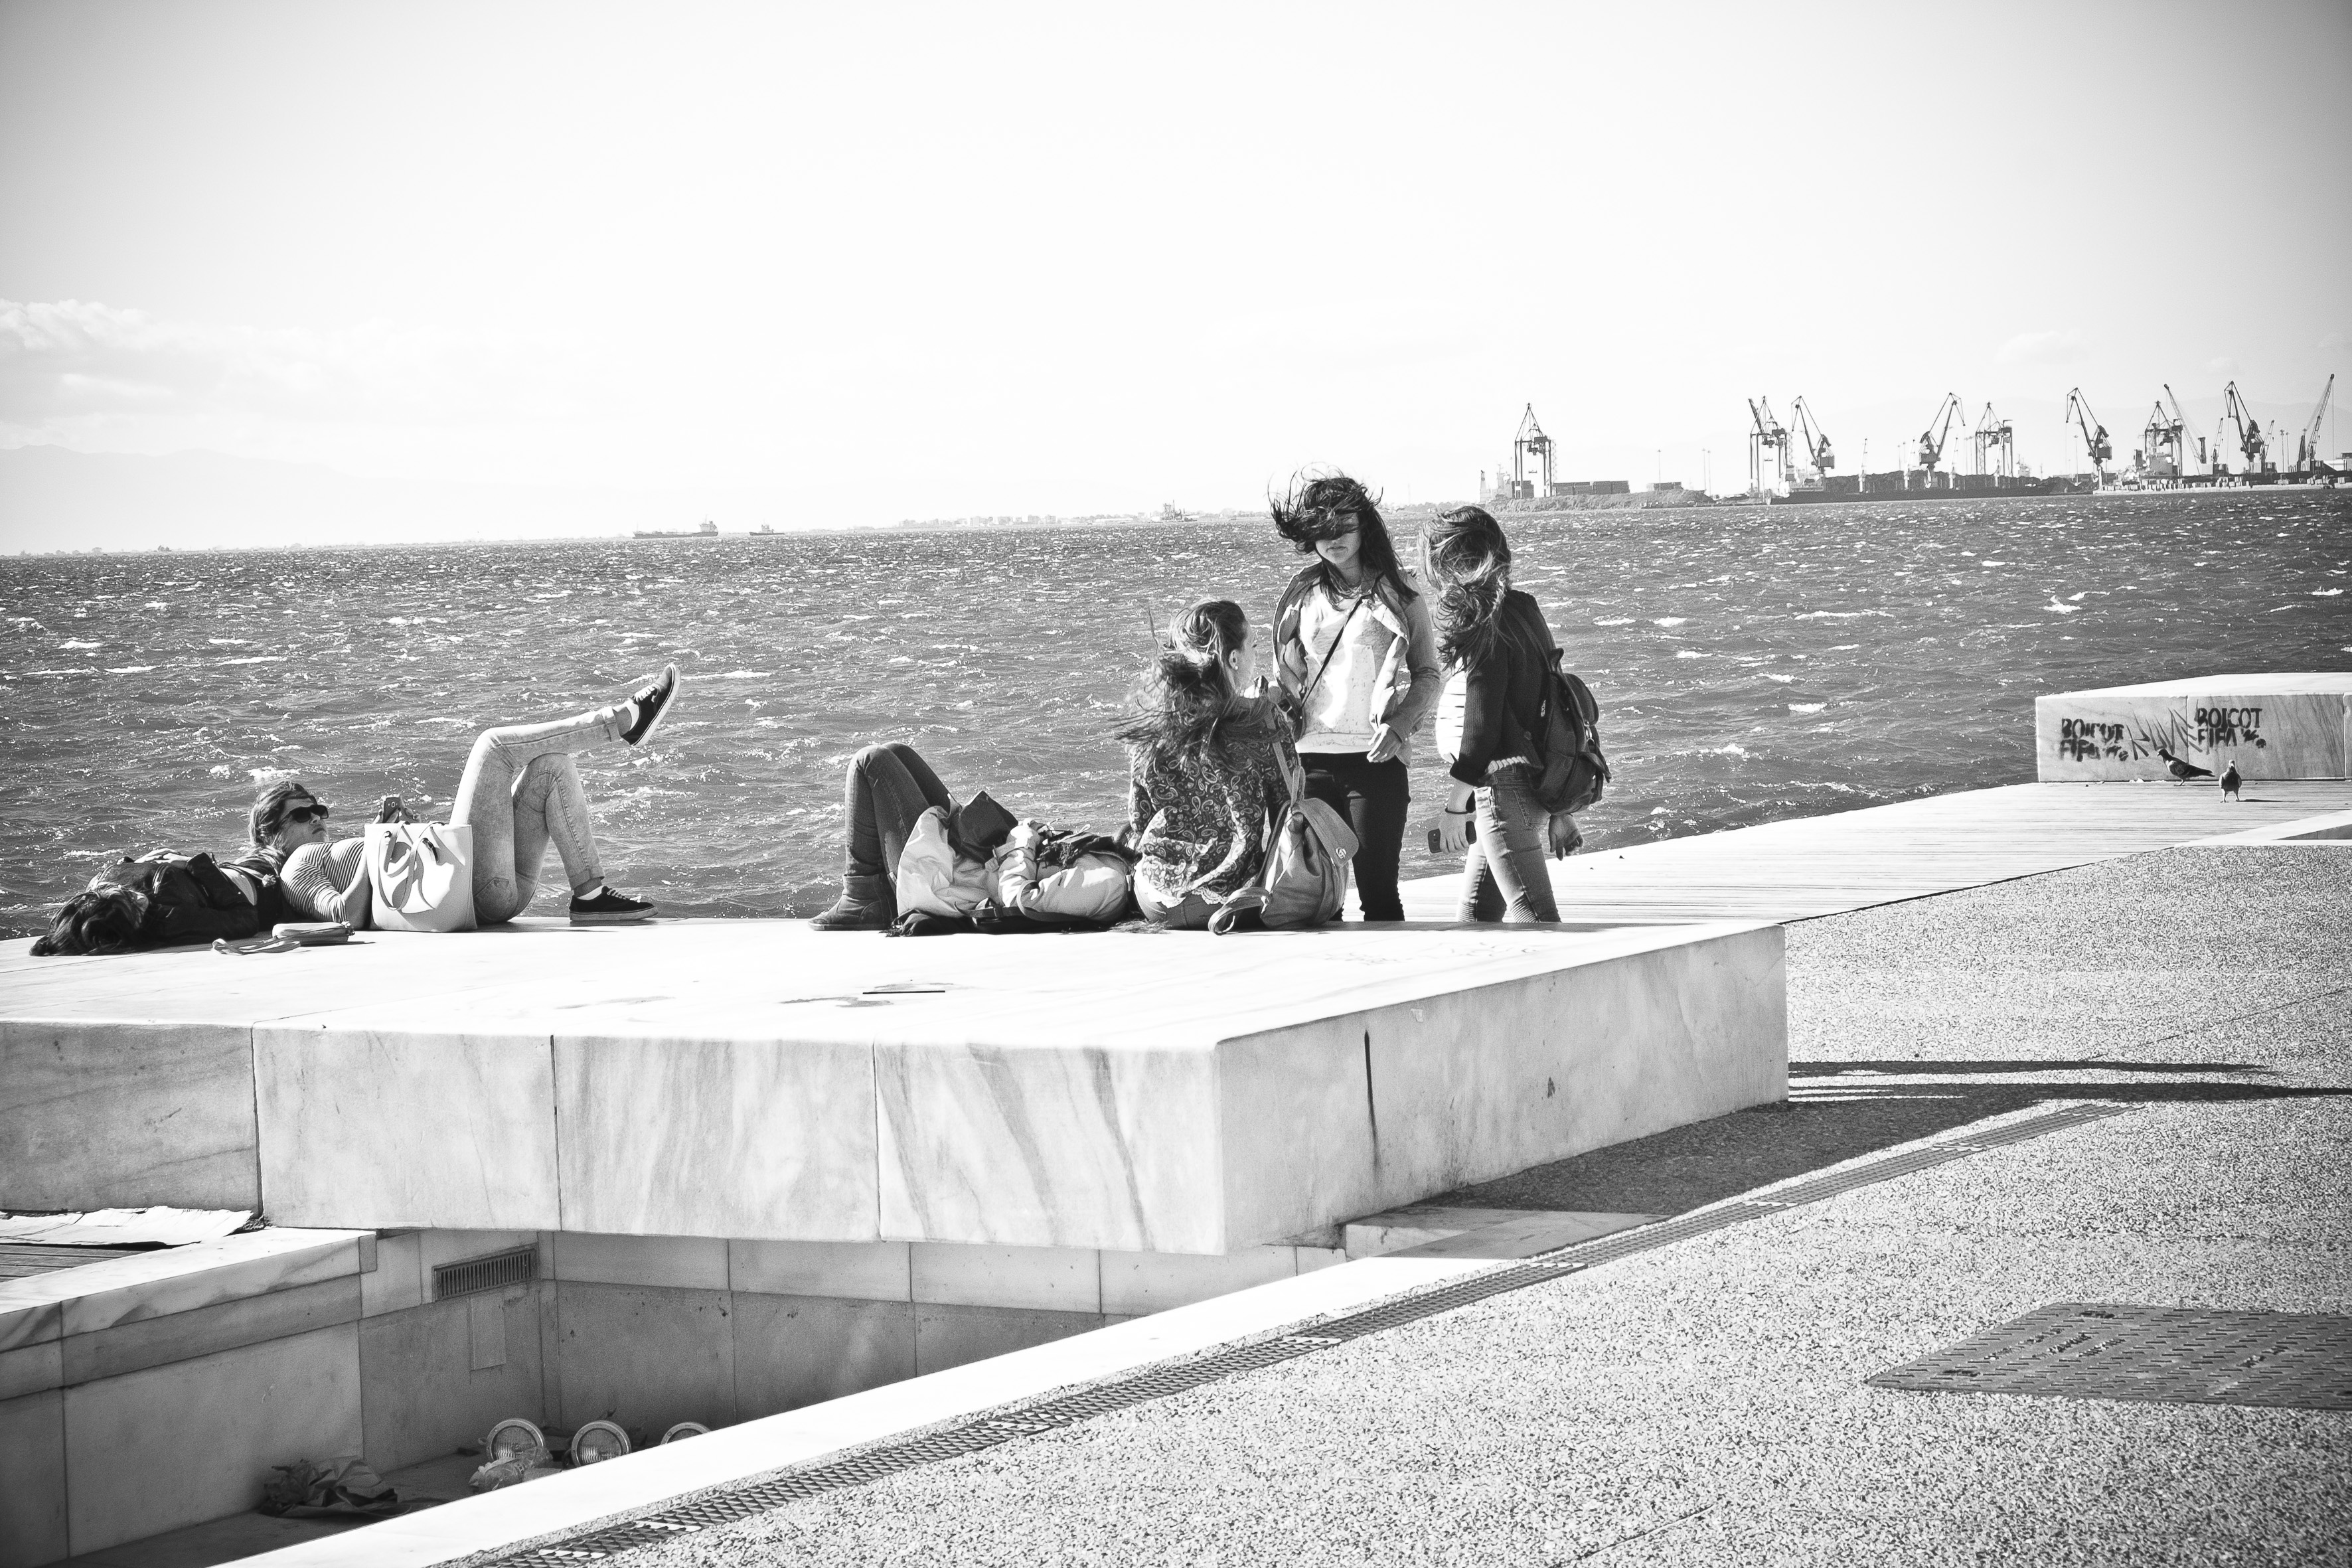
black and white, white, street, photography, urban, travel, fujifilm, black, monochrome, bw, blackandwhite, blackwhite, photograph, noiretblanc, greece, image, fuji, fujix, macedonia, thessaloniki, fujixe1, monochrome photography